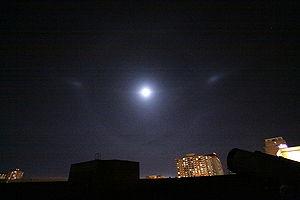
Un halo autour de la Lune et une paire de parasélènes au dessus de l'observatoire de l'Université de l'Alberta à Edmonton, AB, Canada, le 27 Mars 2010. La Lune était éclairée à 94%.